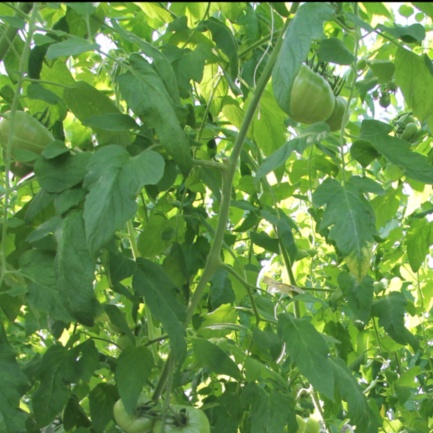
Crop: tomato